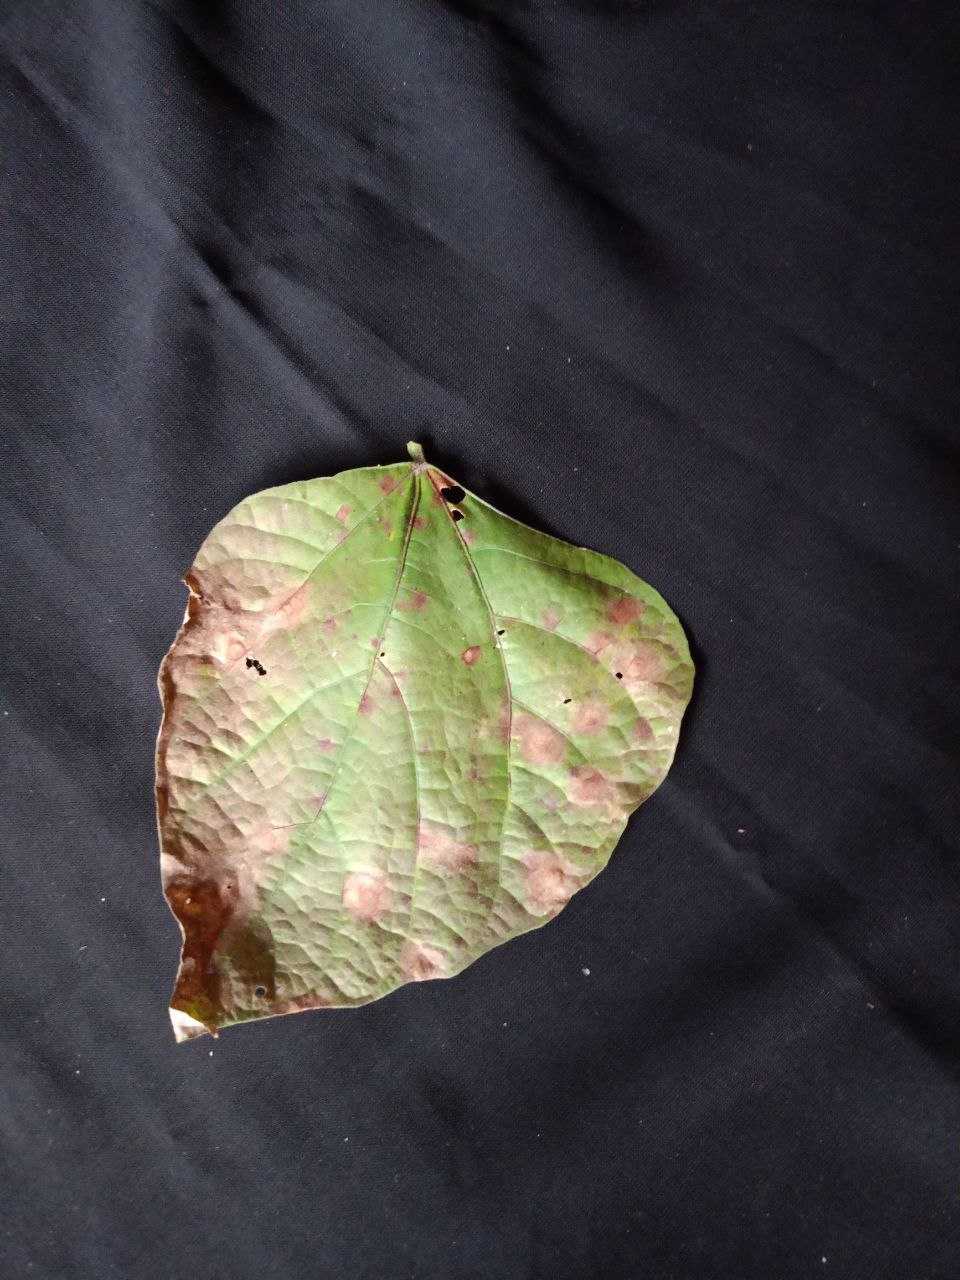
Crop: bean
Leaf condition: Blight